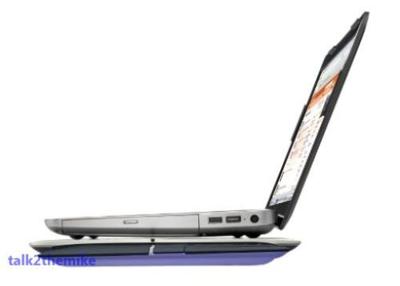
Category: table